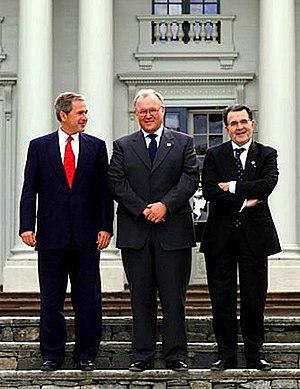
La Commission européenne est l'une des principales institutions de l'Union européenne, avec le Conseil de l'Union européenne, le Parlement européen et le Conseil européen.